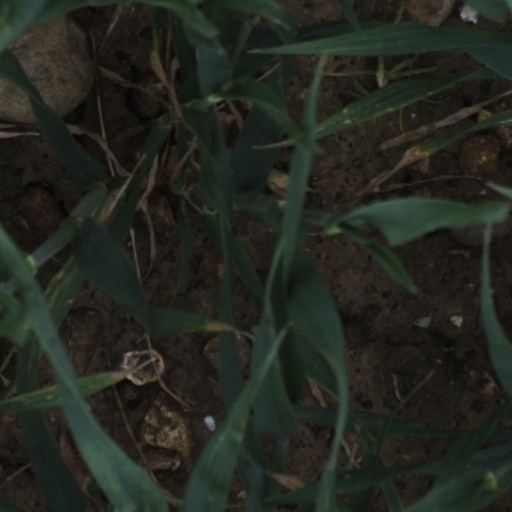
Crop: wheat